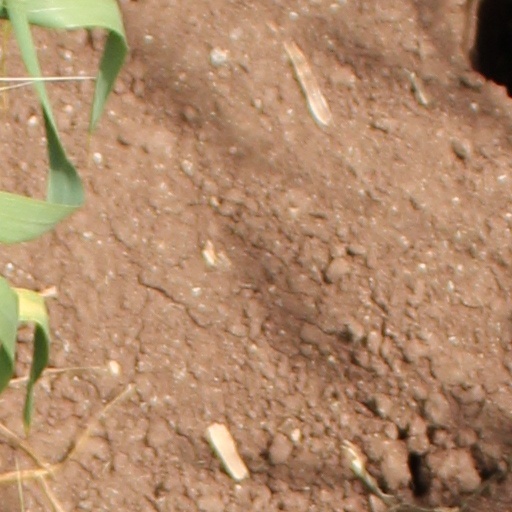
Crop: wheat